DNA polymerase I

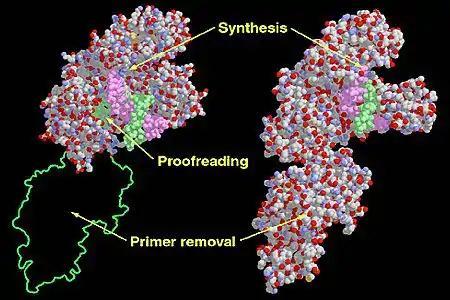
Functional domains in the Klenow Fragment (left) and DNA Polymerase I (right).

DNA polymerase I (or Pol I) is an enzyme that participates in the process of prokaryotic DNA replication. Discovered by Arthur Kornberg in 1956, it was the first known DNA polymerase (and the first known of any kind of polymerase). It was initially characterized in "E. coli" and is ubiquitous in prokaryotes. In "E. coli" and many other bacteria, the gene that encodes Pol I is known as polA. The "E. coli" Pol I enzyme is composed of 928 amino acids, and is an example of a processive enzyme — it can sequentially catalyze multiple polymerisation steps without releasing the single-stranded template. The physiological function of Pol I is mainly to support repair of damaged DNA, but it also contributes to connecting Okazaki fragments by deleting RNA primers and replacing the ribonucleotides with DNA.